Robert V. Dumont Jr.

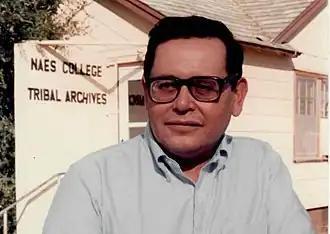
Dumont in 1984

Robert V. Dumont Jr. (1940–1997) was a Native American educational leader who lived in and worked in Chicago, Illinois and at the Fort Peck Indian Reservation in Montana, most notably as one of the designers of the Native American Educational Services College and its initial director of academic programs.